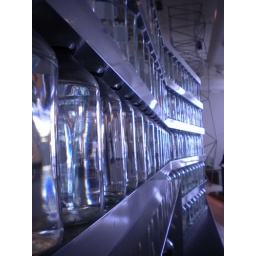
Collection of glass bottles of water in discovery world